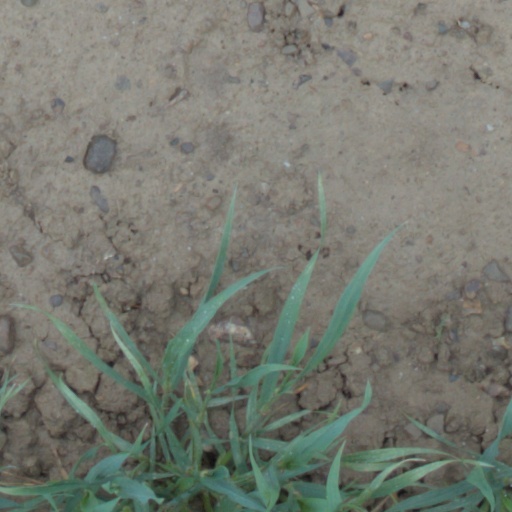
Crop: wheat